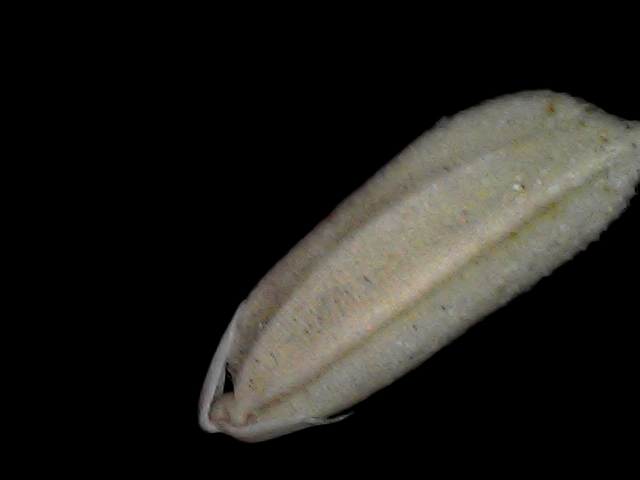
Rice variety: Bd79